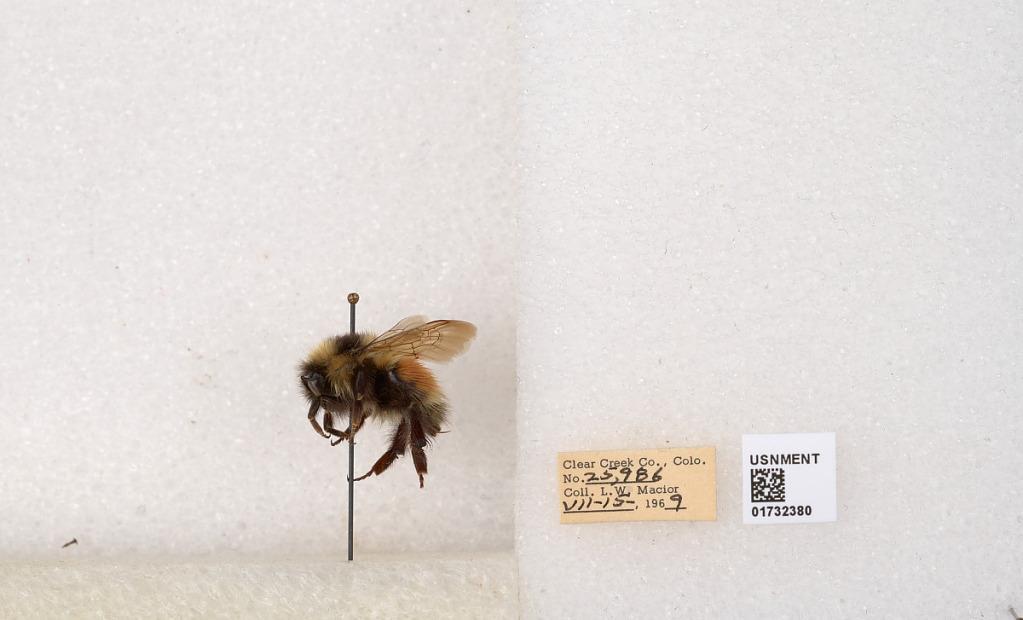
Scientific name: Bombus (Pyrobombus) sylvicola Kirby
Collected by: L. Macior
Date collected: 1969-7-15
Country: United States
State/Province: Colorado
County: Clear Creek
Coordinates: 39.7006, -105.694